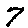
Label: 7